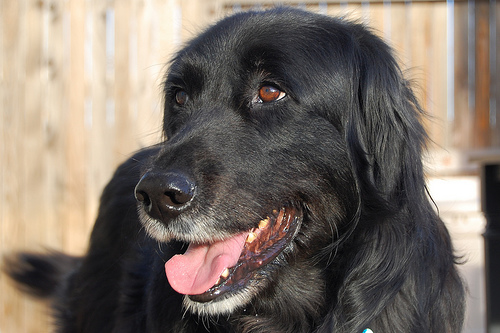
Animal: dog
Breed: newfoundland